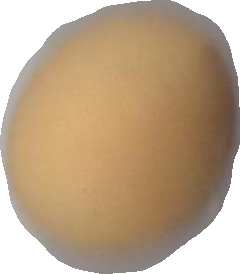
Variety: Grobogan